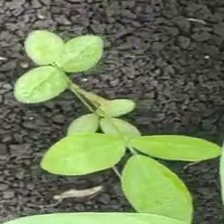
Weed species: Asian_Pigeonwings_(Clitoria Ternatea)